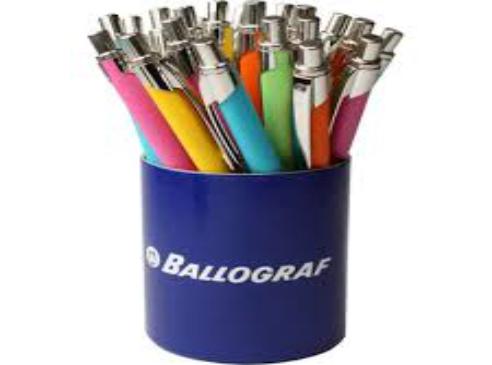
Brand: ballograf
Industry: Necessities